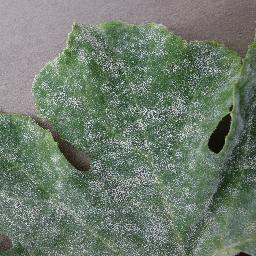
Label: Squash___Powdery_mildew